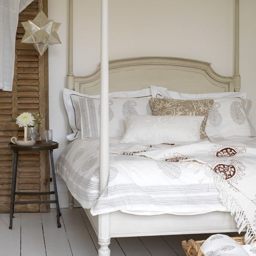
everything is cute , but on the stool next to the bed i love the old candle holder with the flower in it !